Battlelore

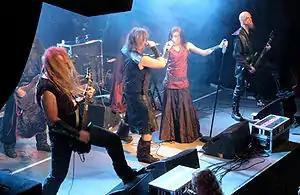
Battlelore at Tuska Open Air 2008

Battlelore are a Finnish heavy metal band from Lappeenranta, founded in 1999 by guitarist Jyri Vahvanen and bassist Miika Kokkola. The name derives from the union of the words 'battle' and 'folklore'. Many of Battlelore's lyrics concern J. R. R. Tolkien's Middle-earth sagas and their stage costumes and live shows are largely inspired by the themes and characters of fantasy literature. The band had many changes of personnel during their twelve years of activity and had a long hiatus after the completion of the tour supporting their latest release "Doombound" in 2011. In January 2016 they announced that they would be performing at Metal Female Voices Fest XIII in October 2016.